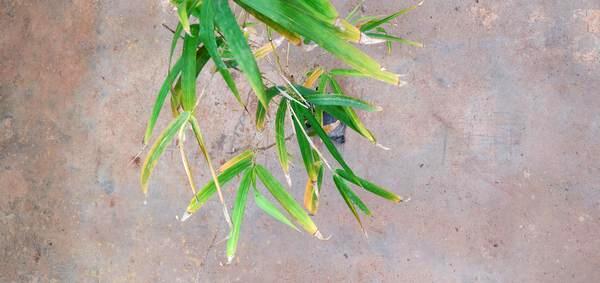
Plant: Bamboo